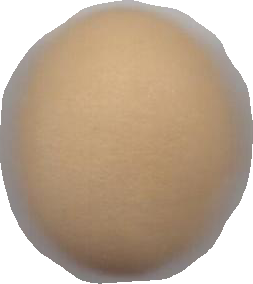
Variety: Dega